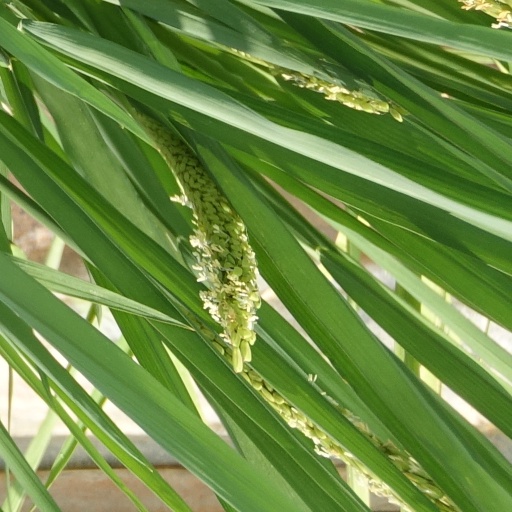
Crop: rice